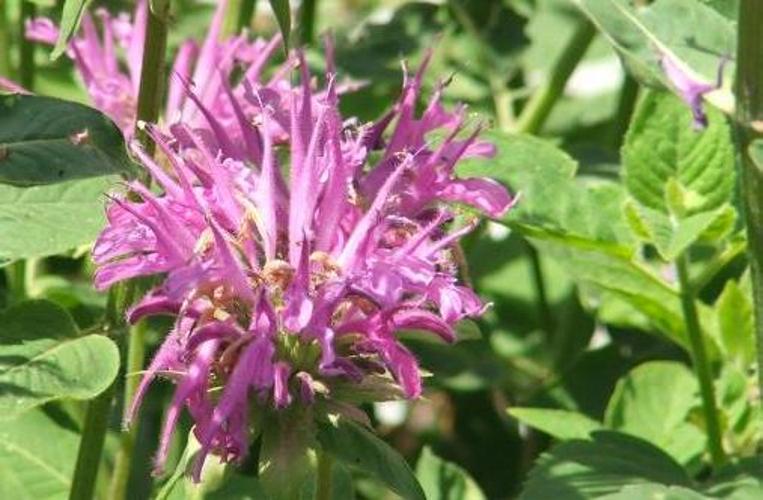
Label: bee balm